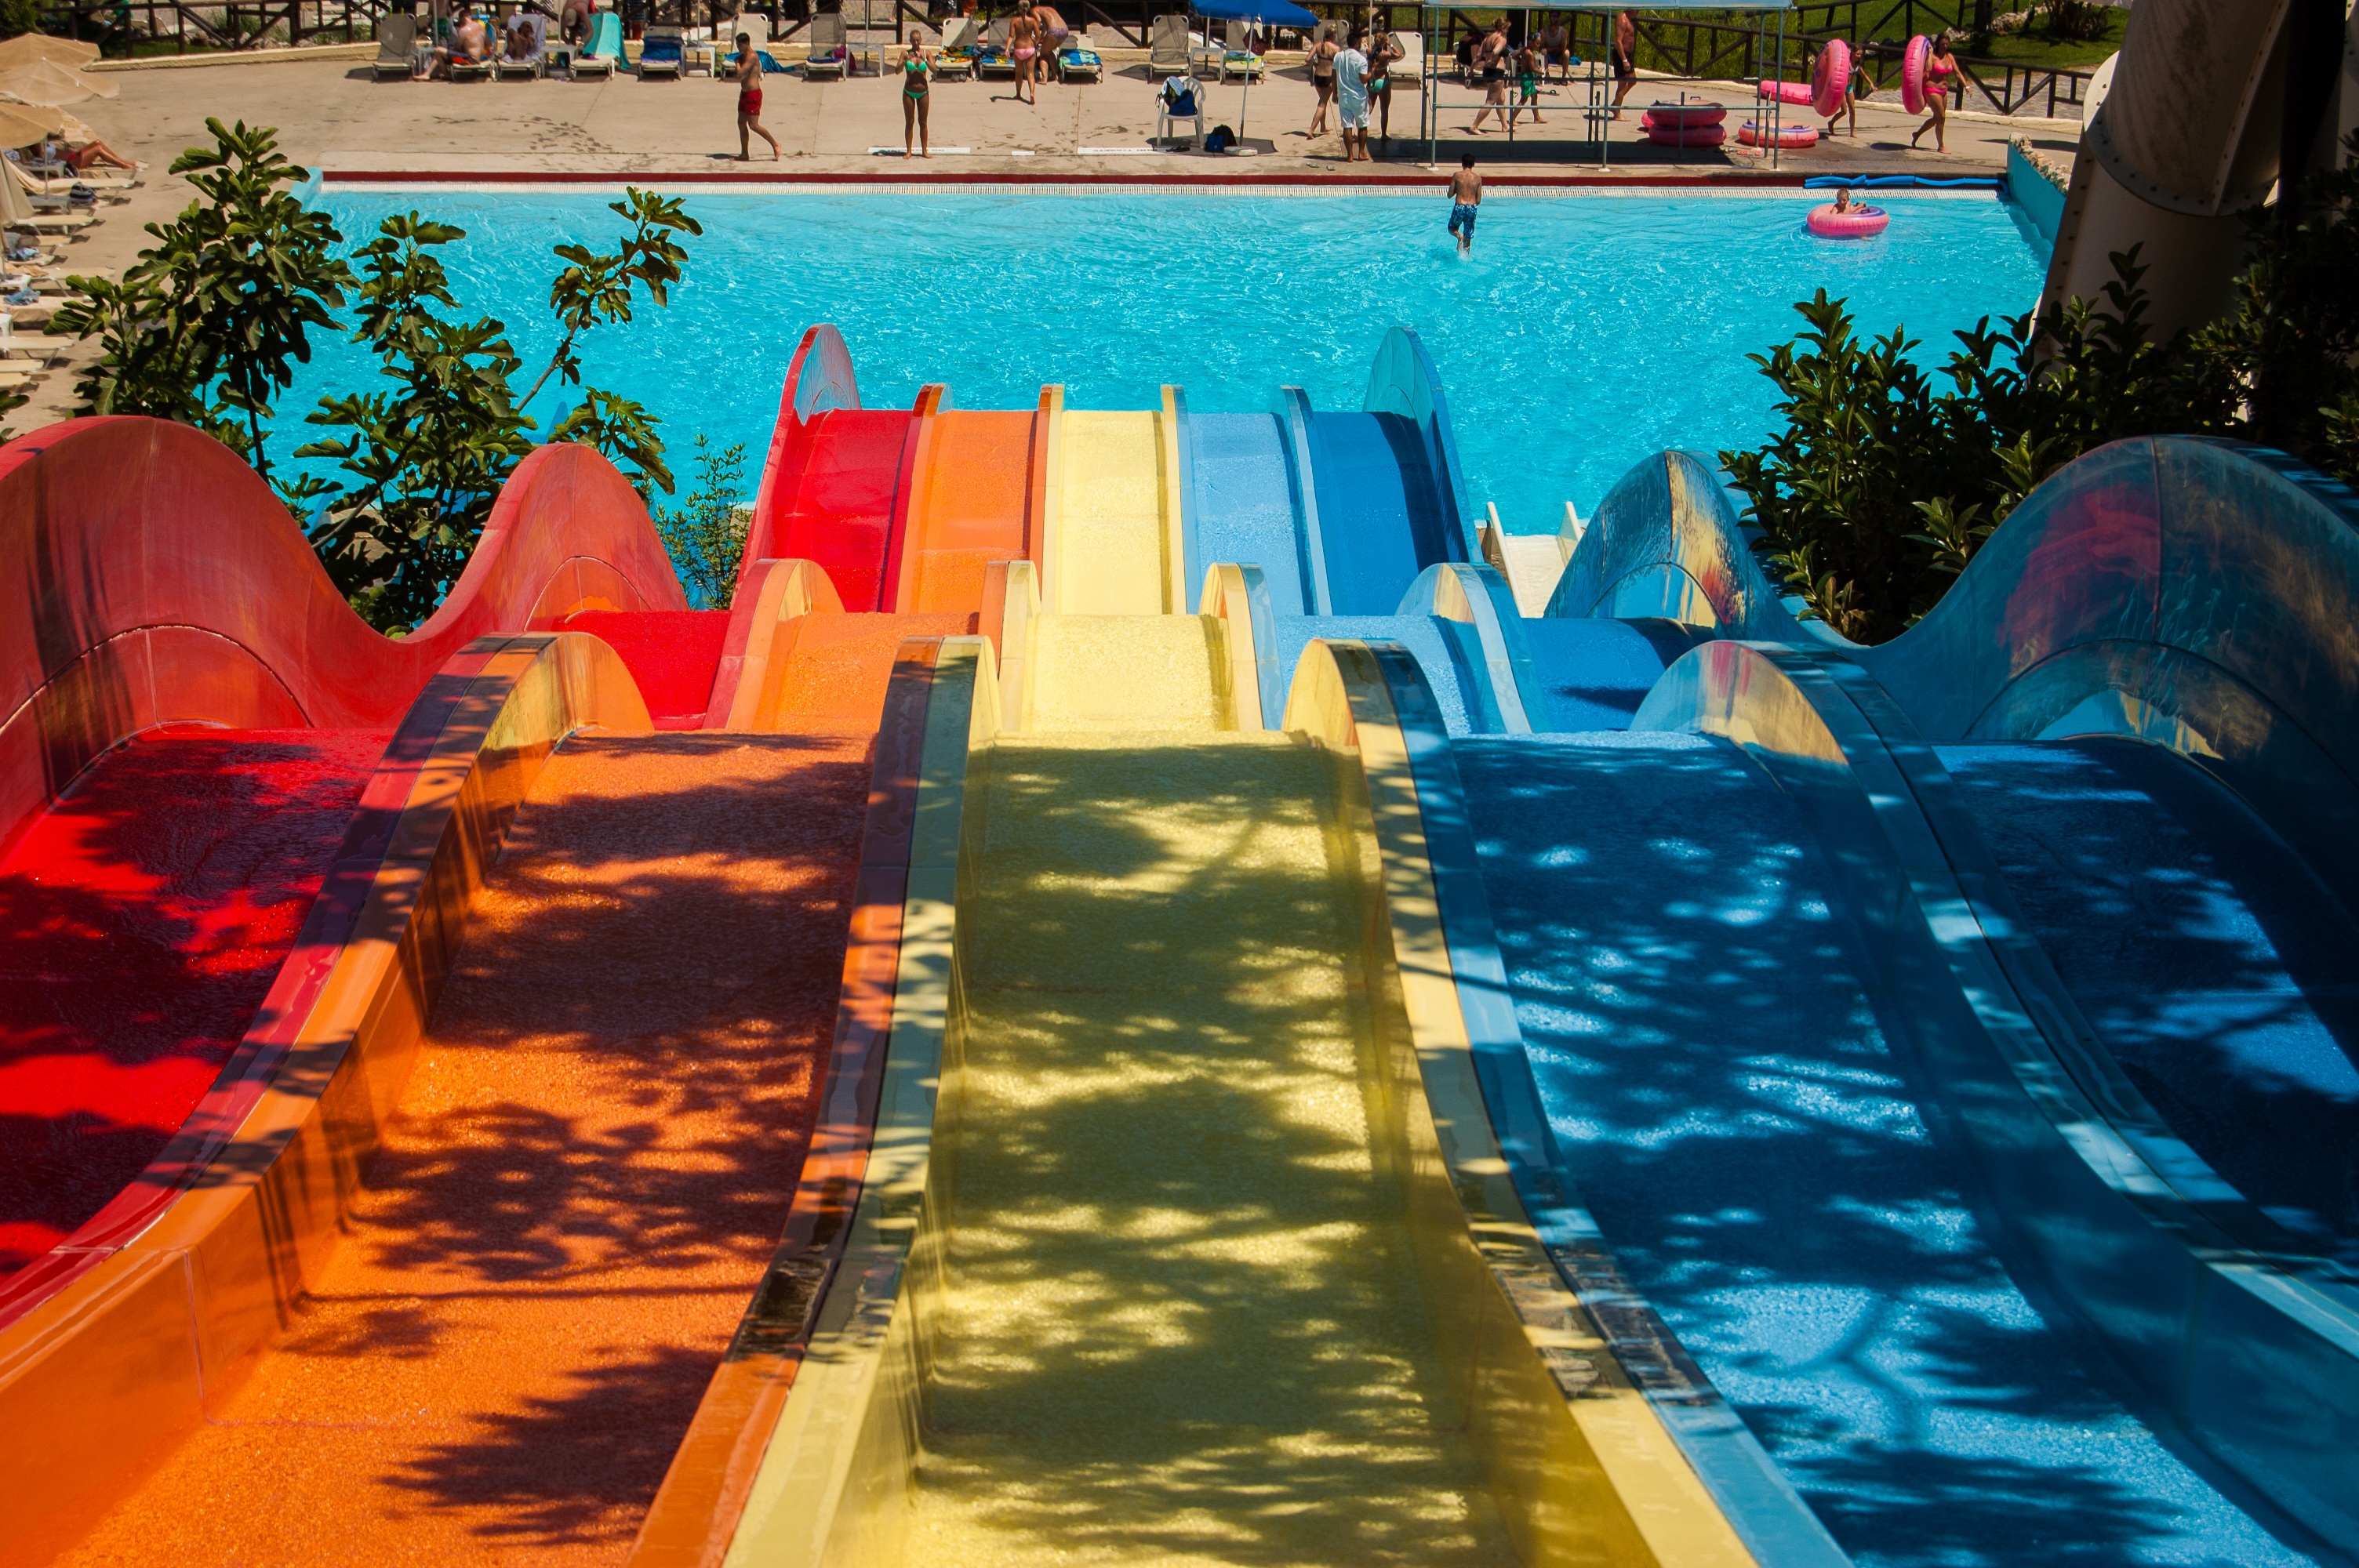
water, summer, amusement park, swimming pool, color, park, weather, leisure, colors, resort, holidays, greece, water park, slide, the sun, crete